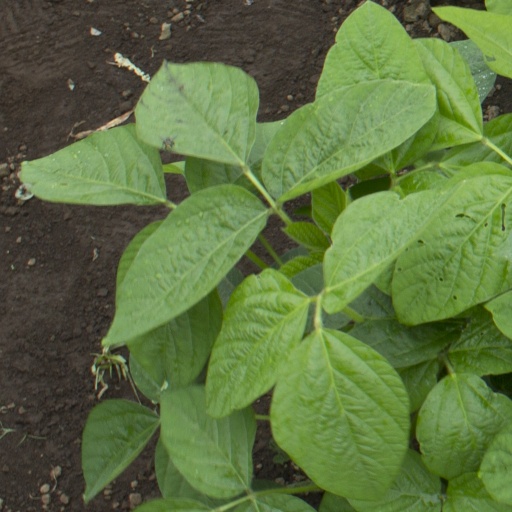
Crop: soybean